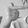
ASL letter: T